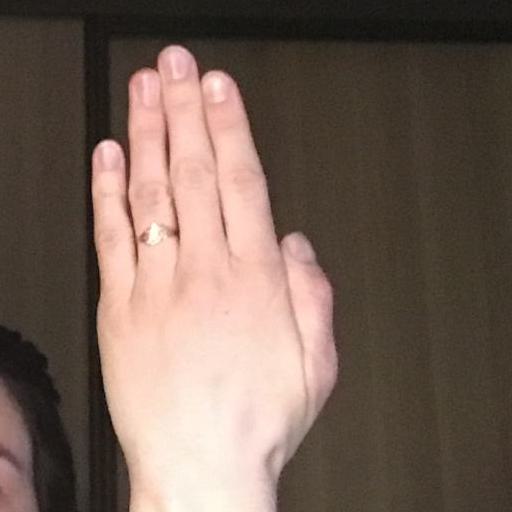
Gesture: stop_inverted